Telangana Martyrs Memorial

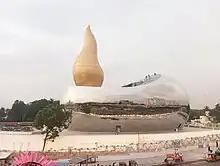
Telangana Martyrs Memorial

Telangana Martyrs Memorial or Telangana Amara Jyothi or Amaraveerula Stupam is a monument built for 369 students who died during the 1969 agitation for a separate Telangana state. Telangana Martyrs Memorial day is observed on 2 June every year in all the districts of Telangana State. It is situated on the banks of Hussain Sagar, opposite to the Public Gardens, Hyderabad. It is the largest seamless stainless-steel memorial built in the world and is five times bigger than "Cloud Gate" (located in Chicago).